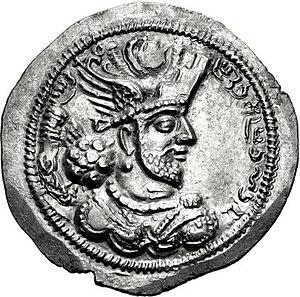
Vahram ou Bahram IV Kermanshah est un empereur sassanide d'Iran qui règne de 389 à 399.